Hans Hermann Schaufuß

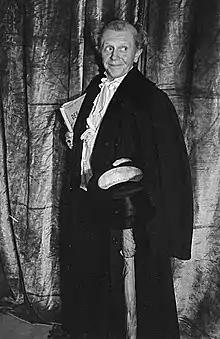

Hans Hermann Schaufuß (13 July 1893 – 30 January 1982) was a German actor. He appeared in more than one hundred films from 1922 to 1969. His sons were actors Hans Joachim Schaufuß and Peter-Timm Schaufuß.